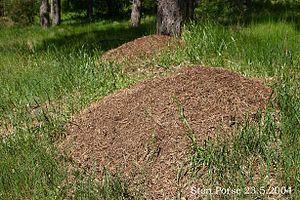
Myrer / Kolonier
Skovmyrerne anlægger ofte flere, beslægtede kolonier tæt ved hinanden.
Myrerne er en familie af årevingede insekter med mere end 14.000 beskrevne arter. Det er en af de mest succesrige grupper af insekter, og de har særlig interesse, fordi de lever i avancerede samfund. I ordenen Hymenoptera er de særligt nært beslægtede med hvepsene, nemlig familierne Vespidae og Scoliidae. De ældste myrer er fundet i lag, som tilhører den sidste del af kridttiden. Myrerne kan kendes på følgende fysiologiske træk: de har følehorn med et skarpt, albueagtigt knæk, og de har et kugleformet kropsled, pedicelet, der er dannet af de første bagkropsled. Desuden er de fleste myrer vingeløse, men det varierer mellem kasterne indenfor samfundet og ikke mellem arterne.